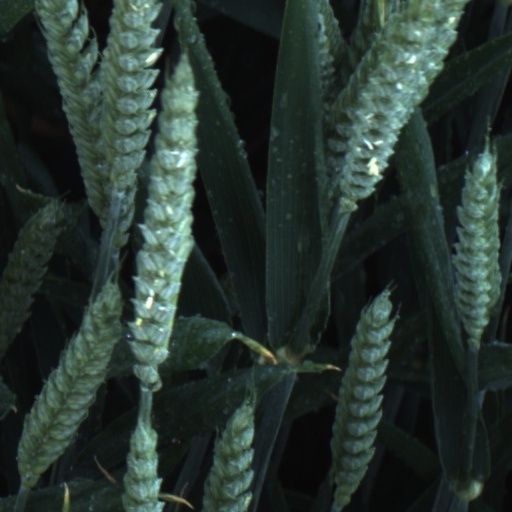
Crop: wheat